Apatite

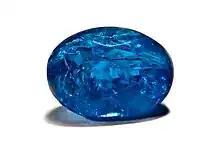
Faceted blue apatite, Brazil

Apatite is infrequently used as a gemstone. Transparent stones of clean color have been faceted, and chatoyant specimens have been cabochon-cut. Chatoyant stones are known as "cat's-eye apatite", transparent green stones are known as "asparagus stone", and blue stones have been called "moroxite". If crystals of rutile have grown in the crystal of apatite, in the right light the cut stone displays a cat's-eye effect. Major sources for gem apatite are Brazil, Myanmar, and Mexico. Other sources include Canada, Czech Republic, Germany, India, Madagascar, Mozambique, Norway, South Africa, Spain, Sri Lanka, and the United States.